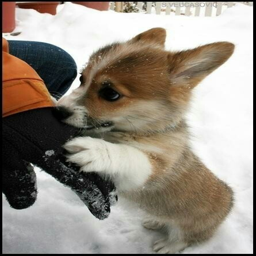
looks a lot like my puppy when he was small .